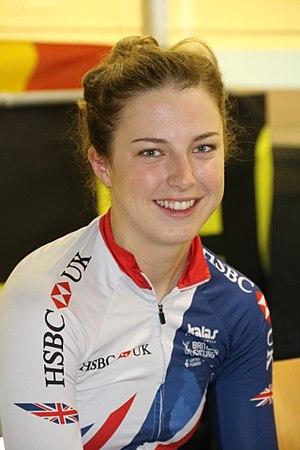
Manon Lloyd est une coureuse cycliste britannique. Spécialisée en poursuite sur piste, elle est championne d'Europe de la poursuite par équipes et de la course aux points en catégorie juniors en 2014, de la poursuite par équipes espoirs en 2016 et de l'américaine espoirs en 2017.